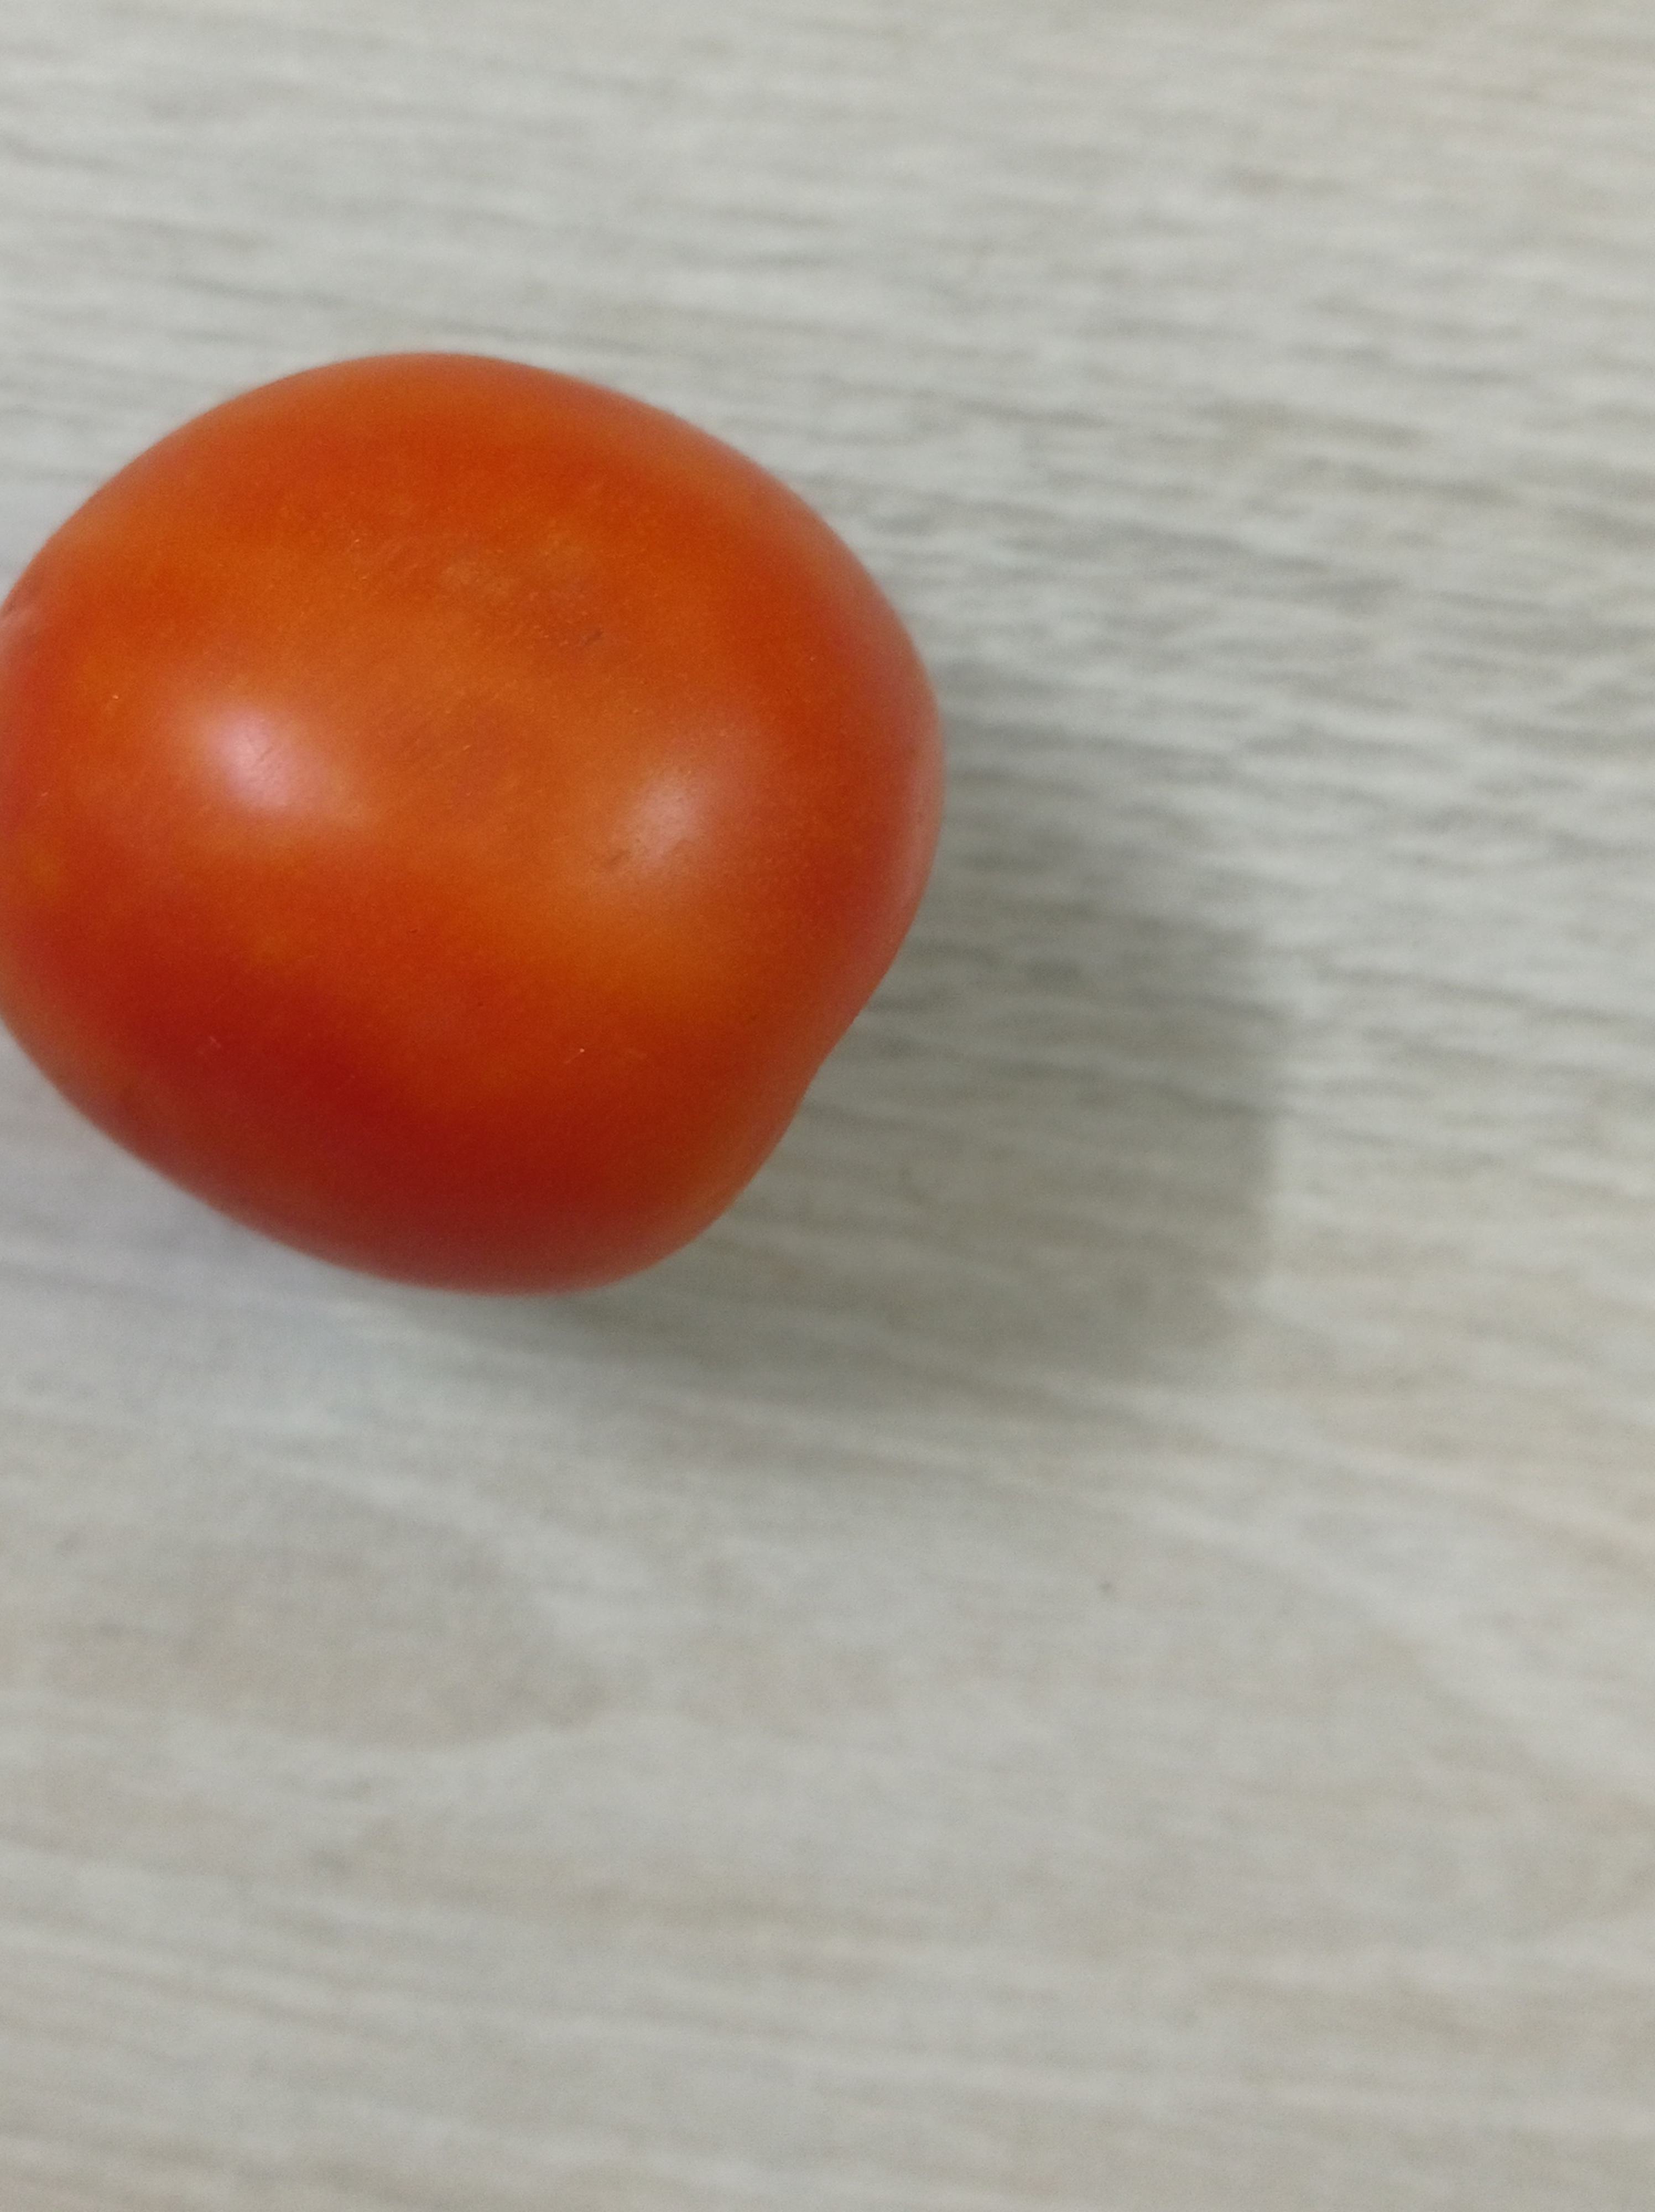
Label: Fresh